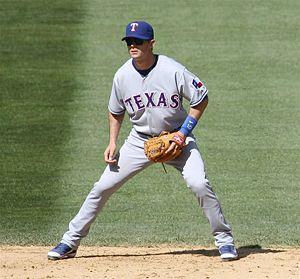
Michael Brian Young est un joueur de champ intérieur au baseball. Il joue dans les Ligues majeures de 2000 à 2013, passant 13 de ses 14 saisons chez les Rangers du Texas.